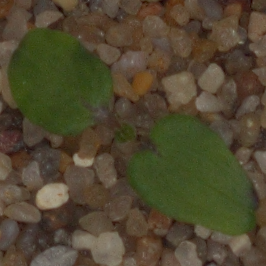
Label: cleavers